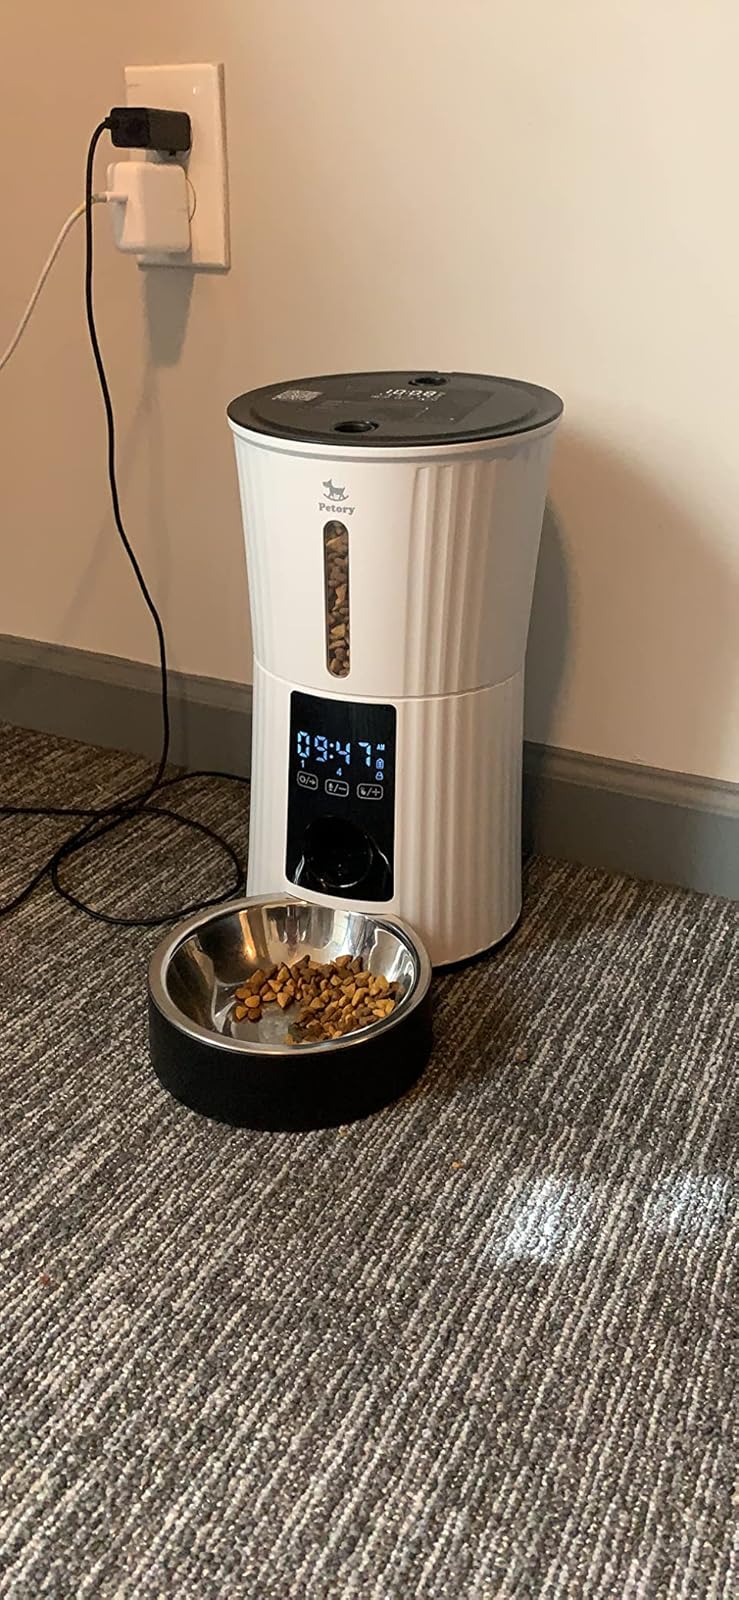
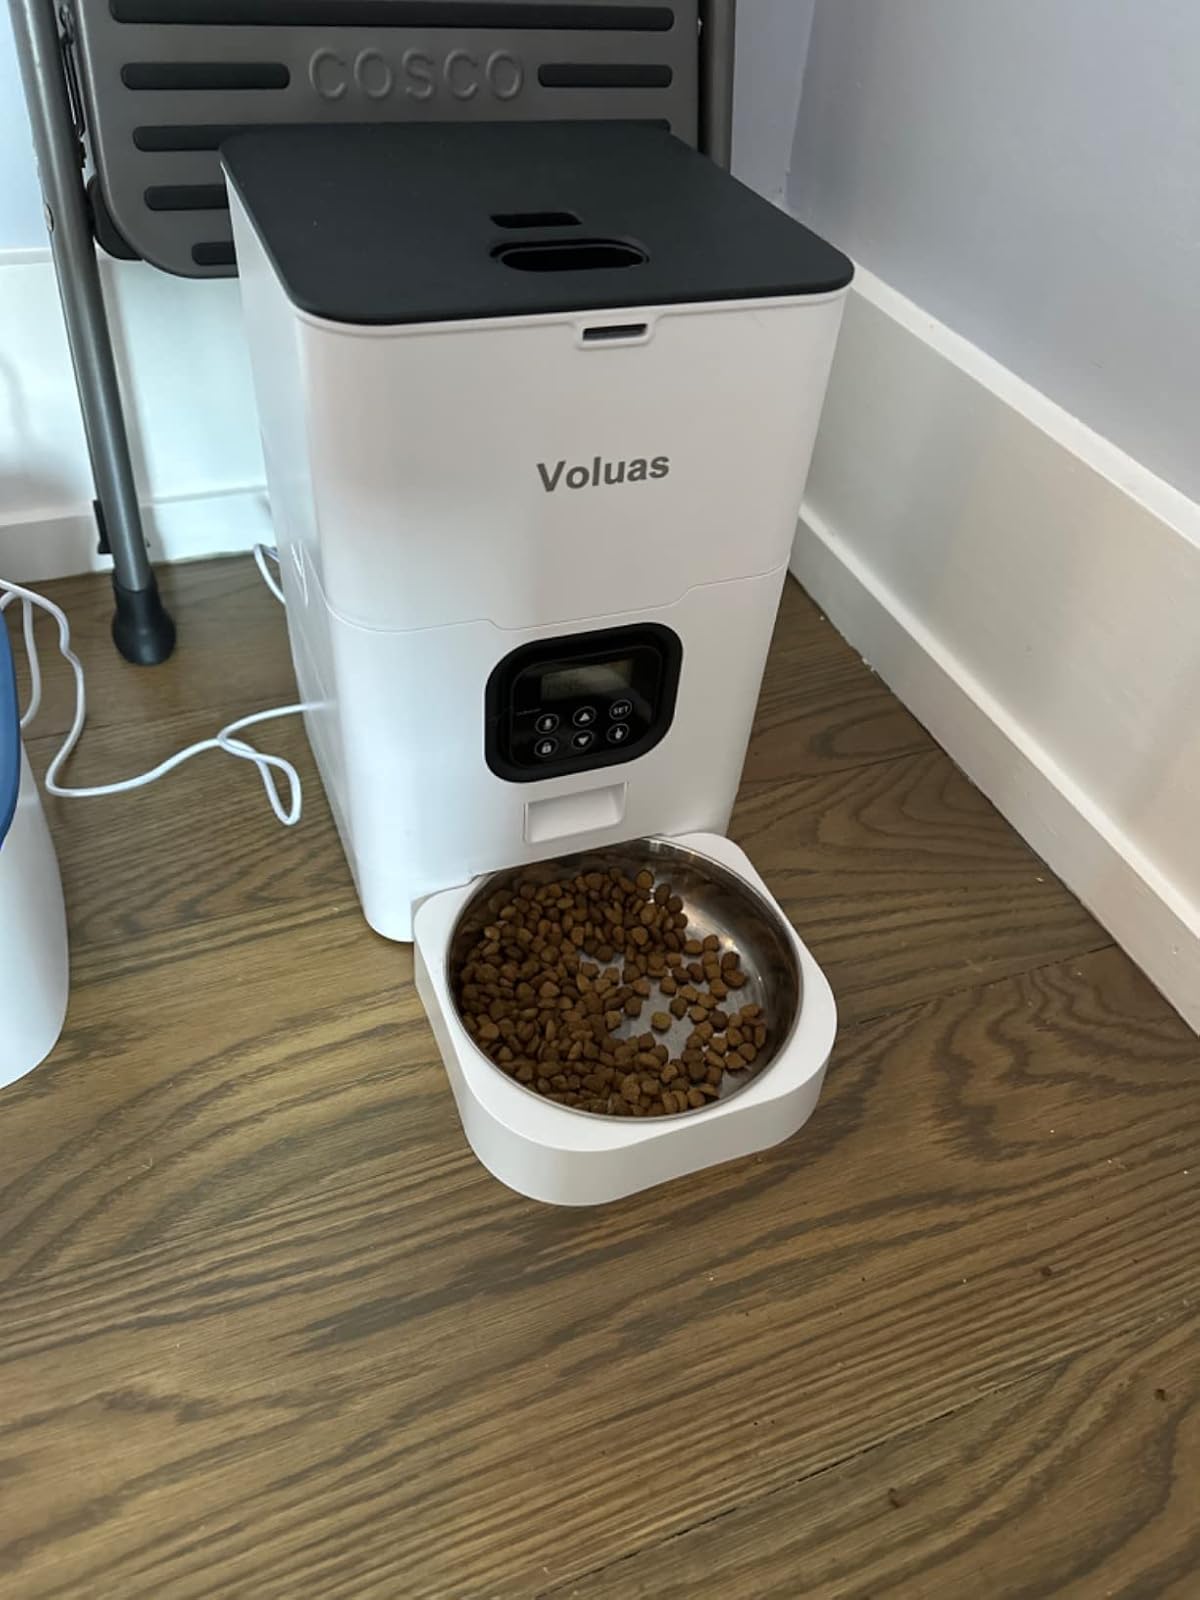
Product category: items_feeder
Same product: no